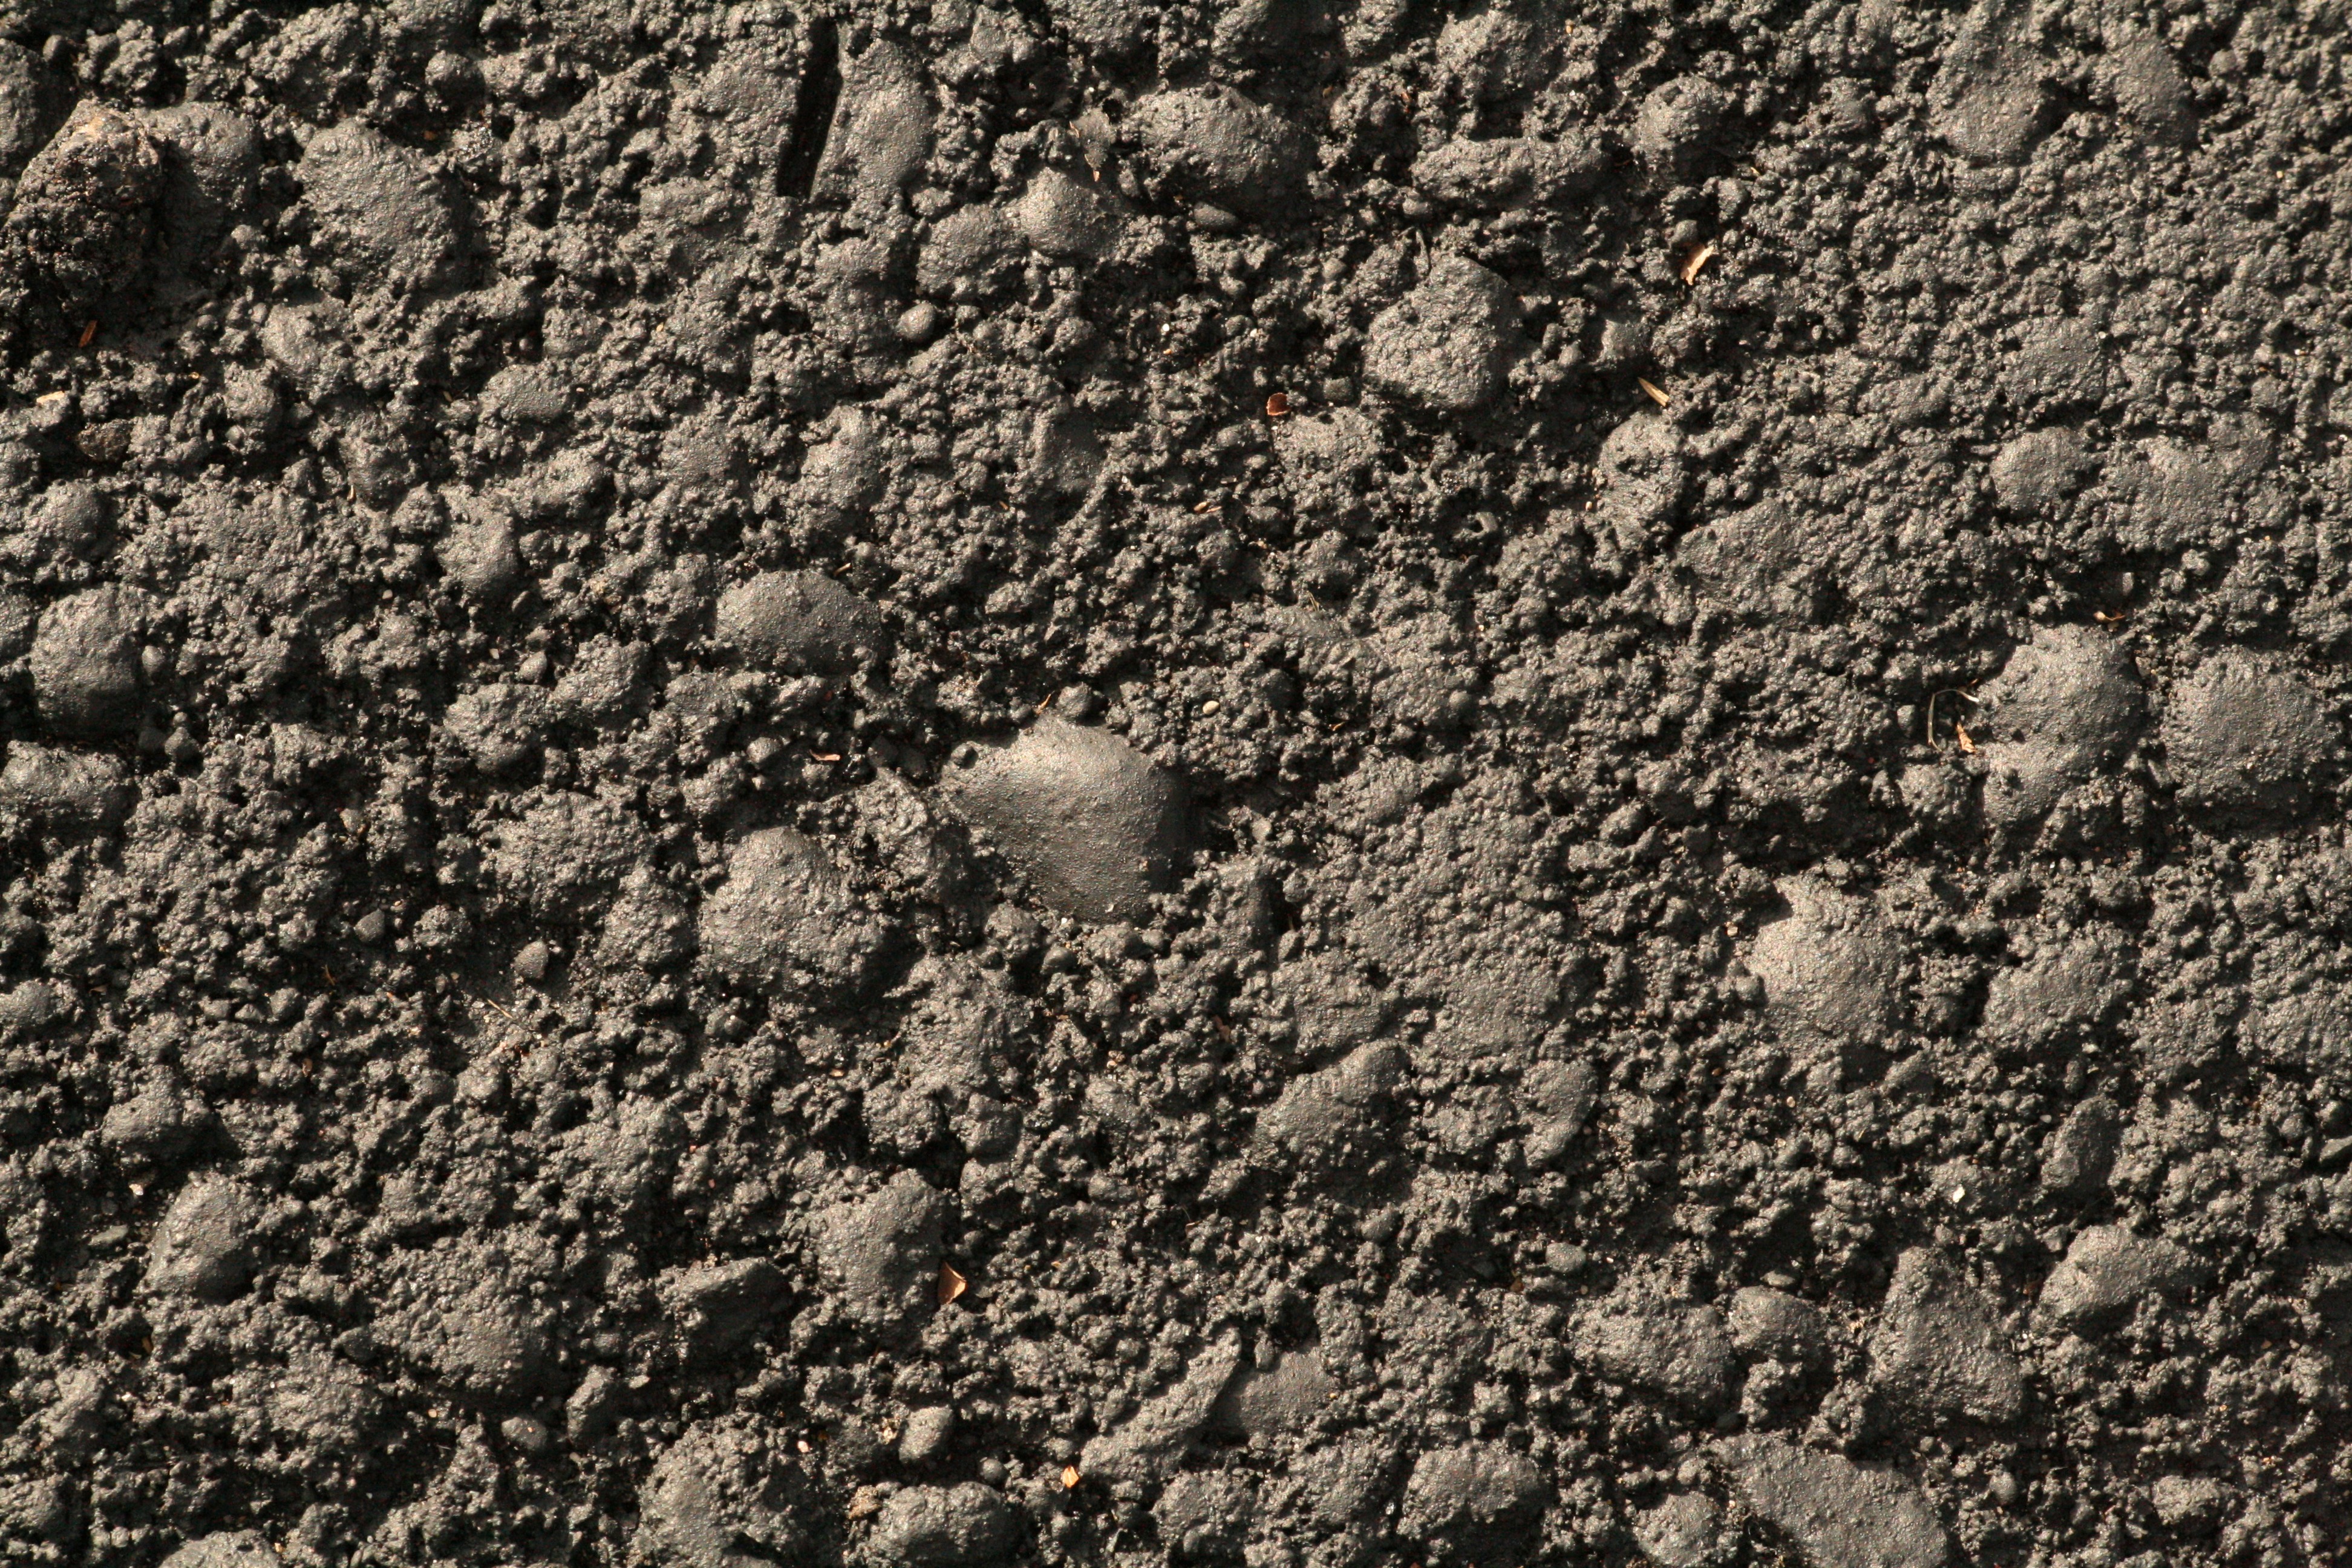
nature, soil, rock, gravel, geology, rubble, material, grass, bedrock, igneous rock